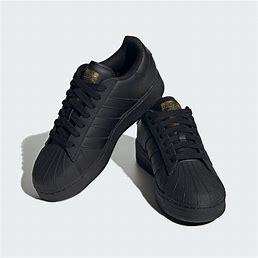
Brand: Adidas
Model: Superstar XLG